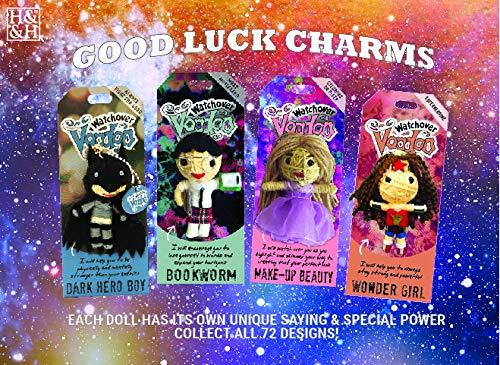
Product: Watchover Voodoo The Gamer Voodoo Novelty
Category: Toys & Games | Dolls & Accessories | Dolls
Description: I will help your console concentration, dexterity, and havd to eye coordination at all times.
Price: $11.02
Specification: ProductDimensions:6.6x2.8x1.5inches|ItemWeight:2.08ounces|ShippingWeight:2.08ounces(Viewshippingratesandpolicies)|DomesticShipping:ItemcanbeshippedwithinU.S.|InternationalShipping:ThisitemcanbeshippedtoselectcountriesoutsideoftheU.S.LearnMore|ASIN:B00KZ1JYEM|Itemmodelnumber:108010086|Manufacturerrecommendedage:14-15years